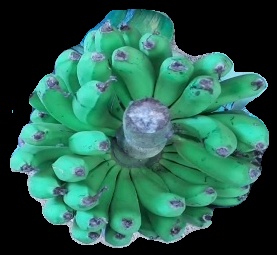
Variety: pachbale
Grade: grade2